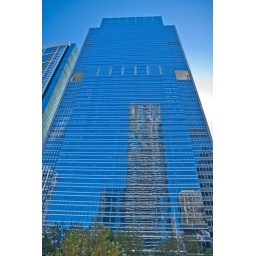
The blue skies and the building Aqua are reflected in the window of this skycraper!